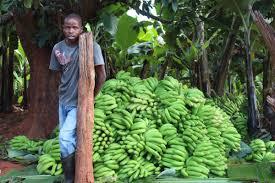
Kijana anayesimama karibu na mzigo kumbwa wa ndizi kwa picha zilizo pigwa chini ya mti wa migomba.